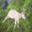
Label: deer